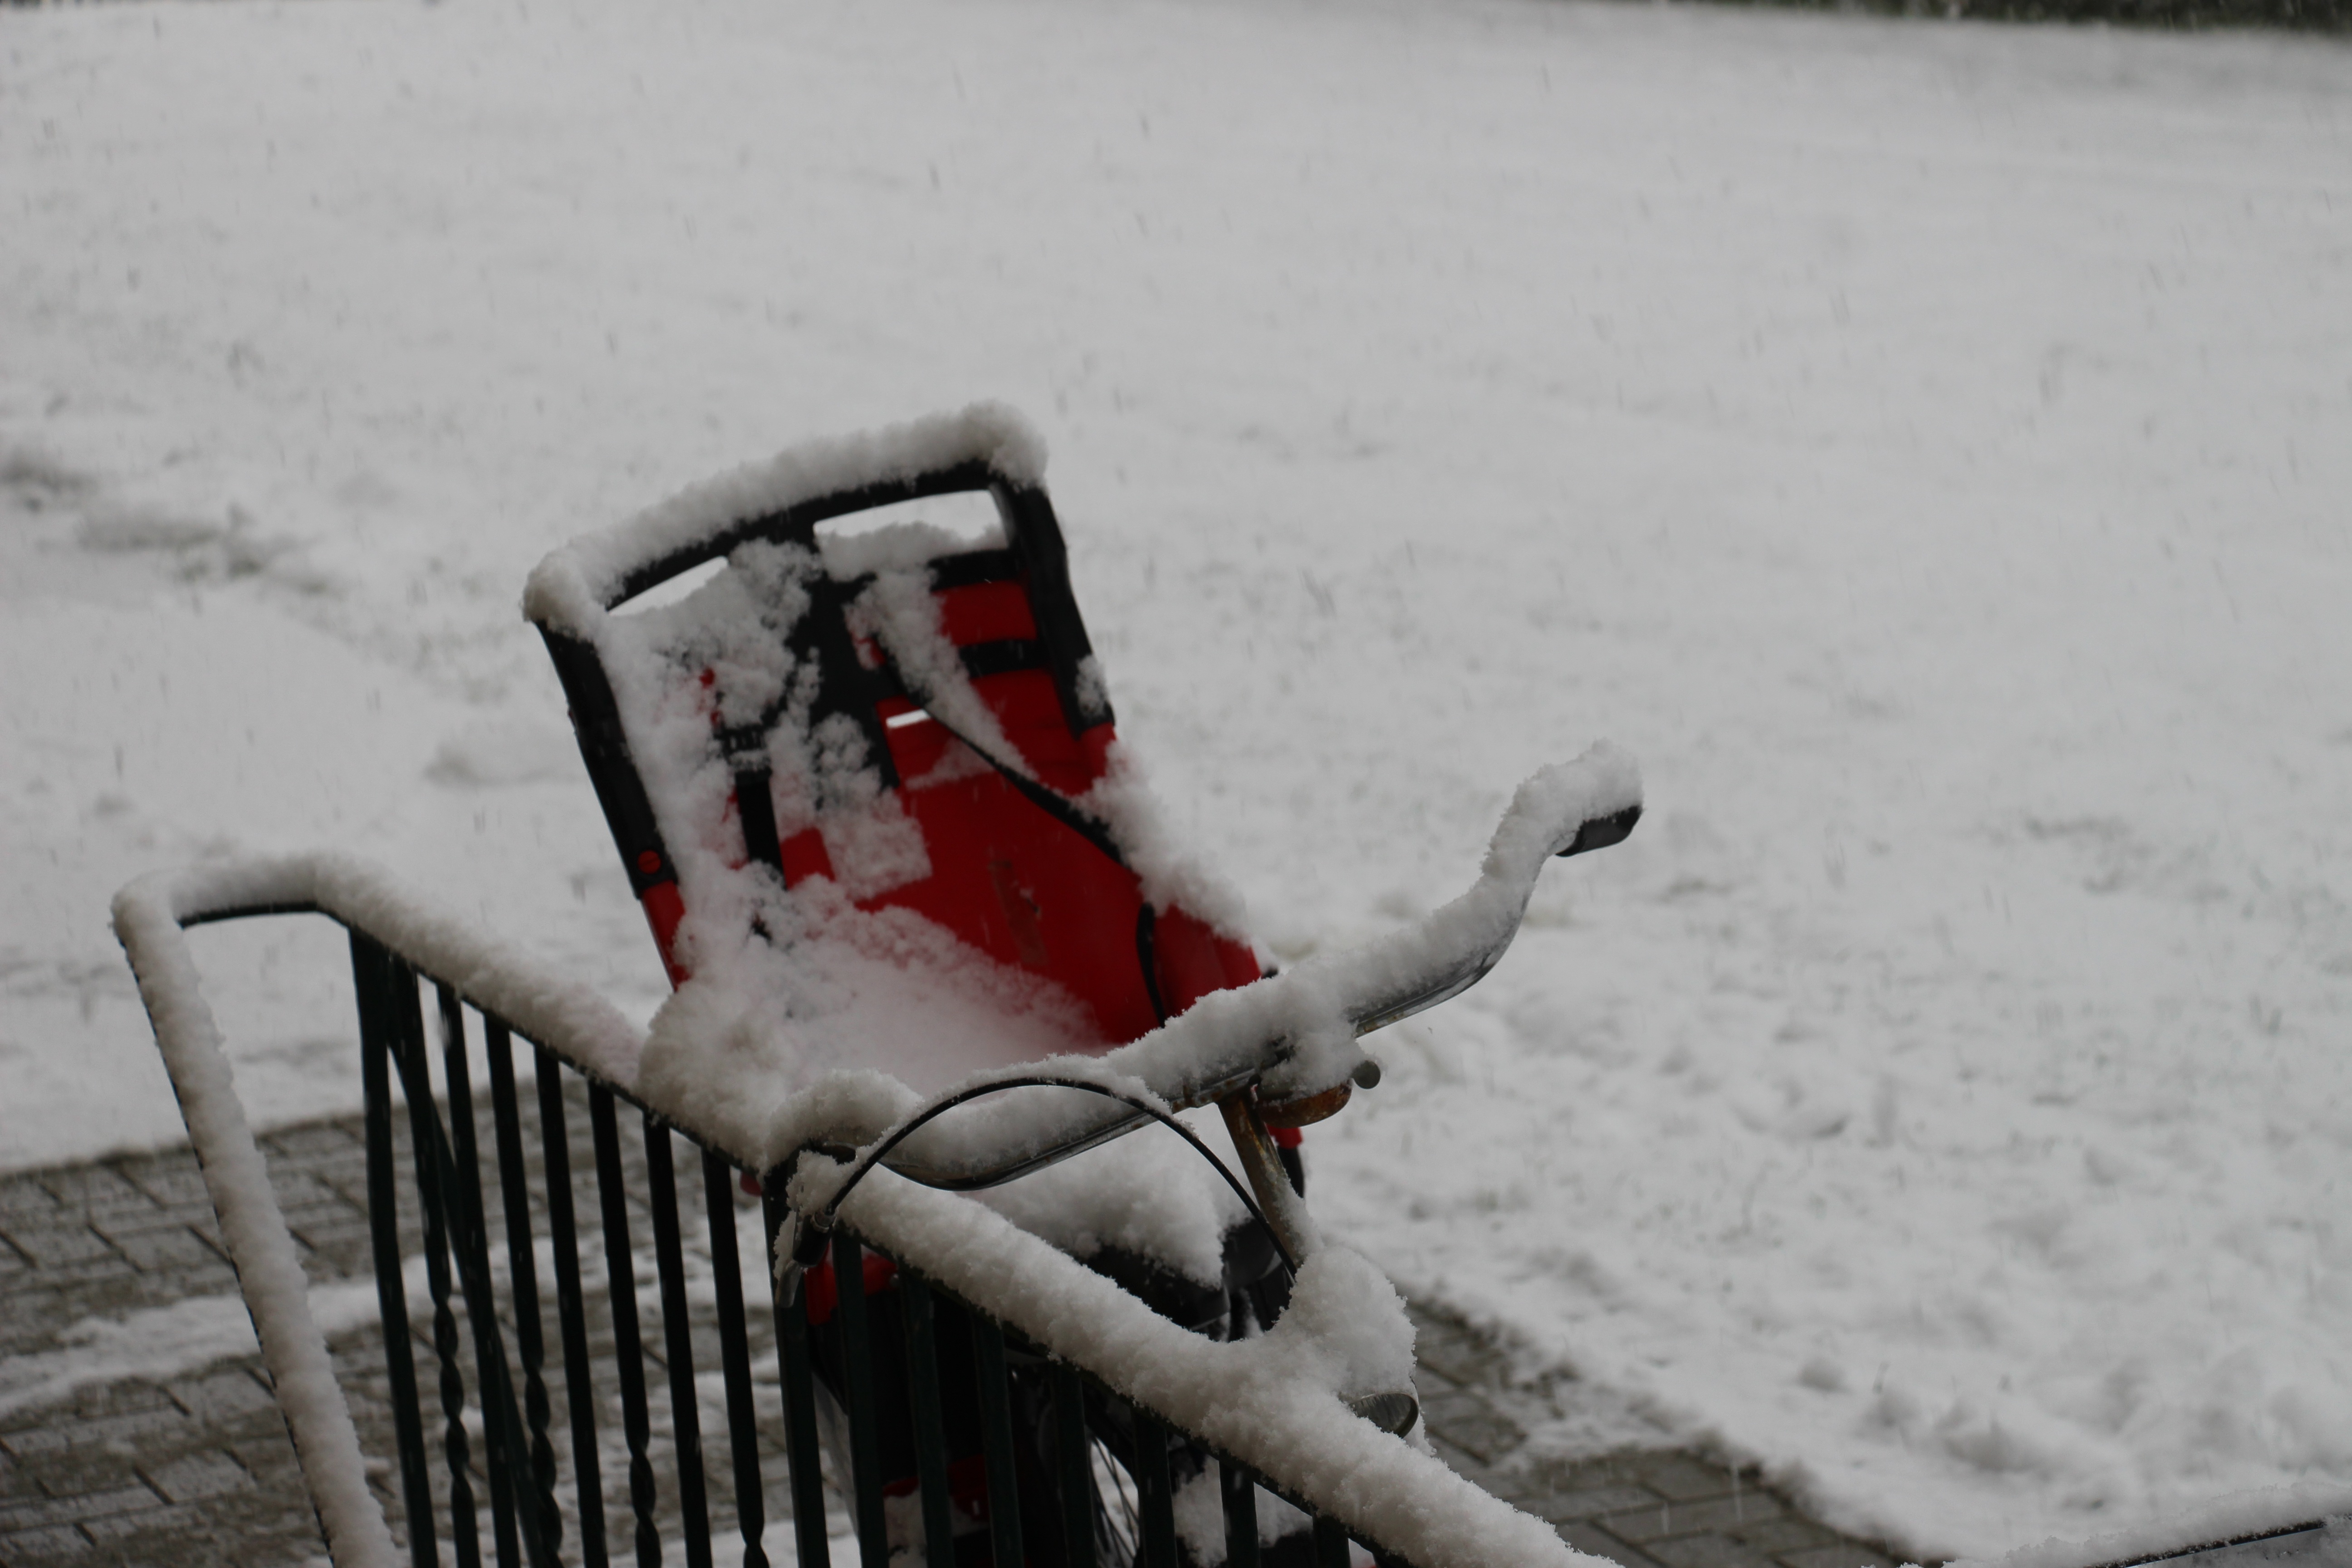
snow, cold, winter, white, bike, railing, weather, snowy, season, blizzard, wintry, winter magic, freezing, snowed in, winter storm